The Trust (2016 film)

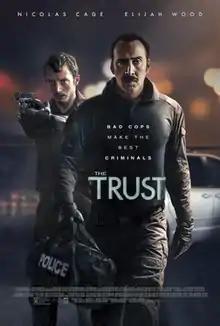
Theatrical release poster

The Trust is a 2016 American crime drama film directed by Alex and Ben Brewer, written by Ben Brewer and Adam Hirsch, and starring Nicolas Cage, Elijah Wood, Sky Ferreira, Jerry Lewis, Kevin Weisman and Steven Williams. The film was released on DirecTV on April 14, 2016, before being released on video on demand and in theaters on May 12, 2016, by Saban Films. Although "Max Rose" was released after "The Trust", this film marks the last role that Jerry Lewis filmed before his death in 2017.